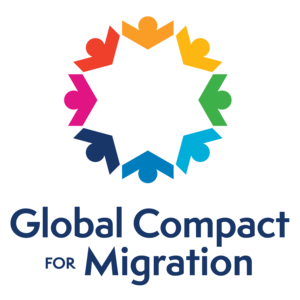
Le Pacte mondial sur les migrations ou Pacte de Marrakech, officiellement appelé Pacte mondial pour des migrations sûres, ordonnées et régulières, est un pacte mondial de l'Organisation des Nations unies visant à « couvrir toutes les dimensions de la migration internationale ». Il est formellement adopté le 19 décembre 2018 par l'Assemblée générale des Nations unies.